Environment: real
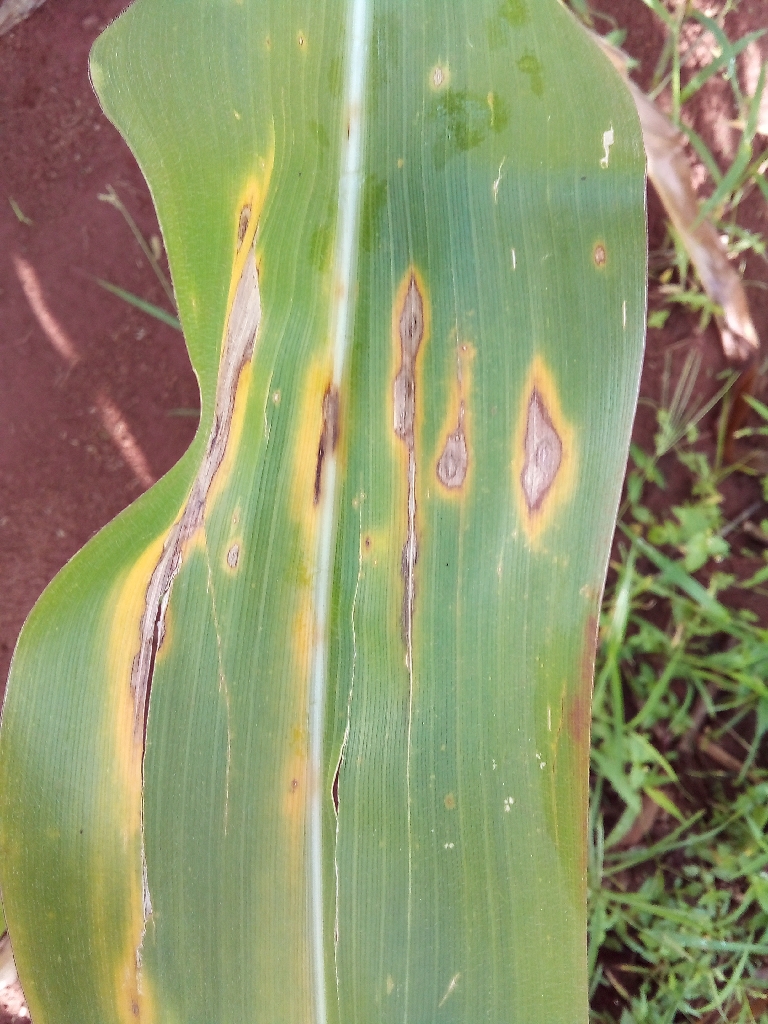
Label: northern_corn_leaf_blight